The Sold Grandfather (1942 film)

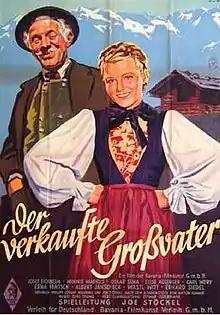

The Sold Grandfather is a 1942 German comedy film directed by Joe Stöckel and starring Josef Eichheim, Oskar Sima and Winnie Markus. It was based on a play which was later adapted into a 1962 film of the same name.